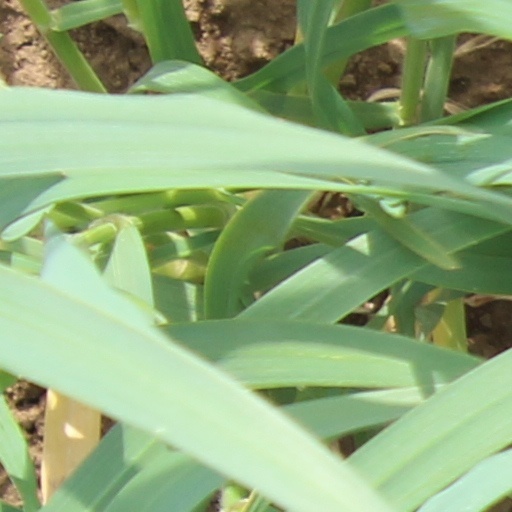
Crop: wheat